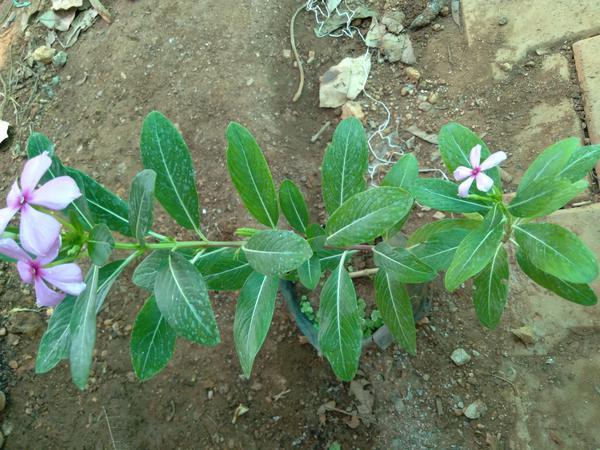
Plant: Nithyapushpa